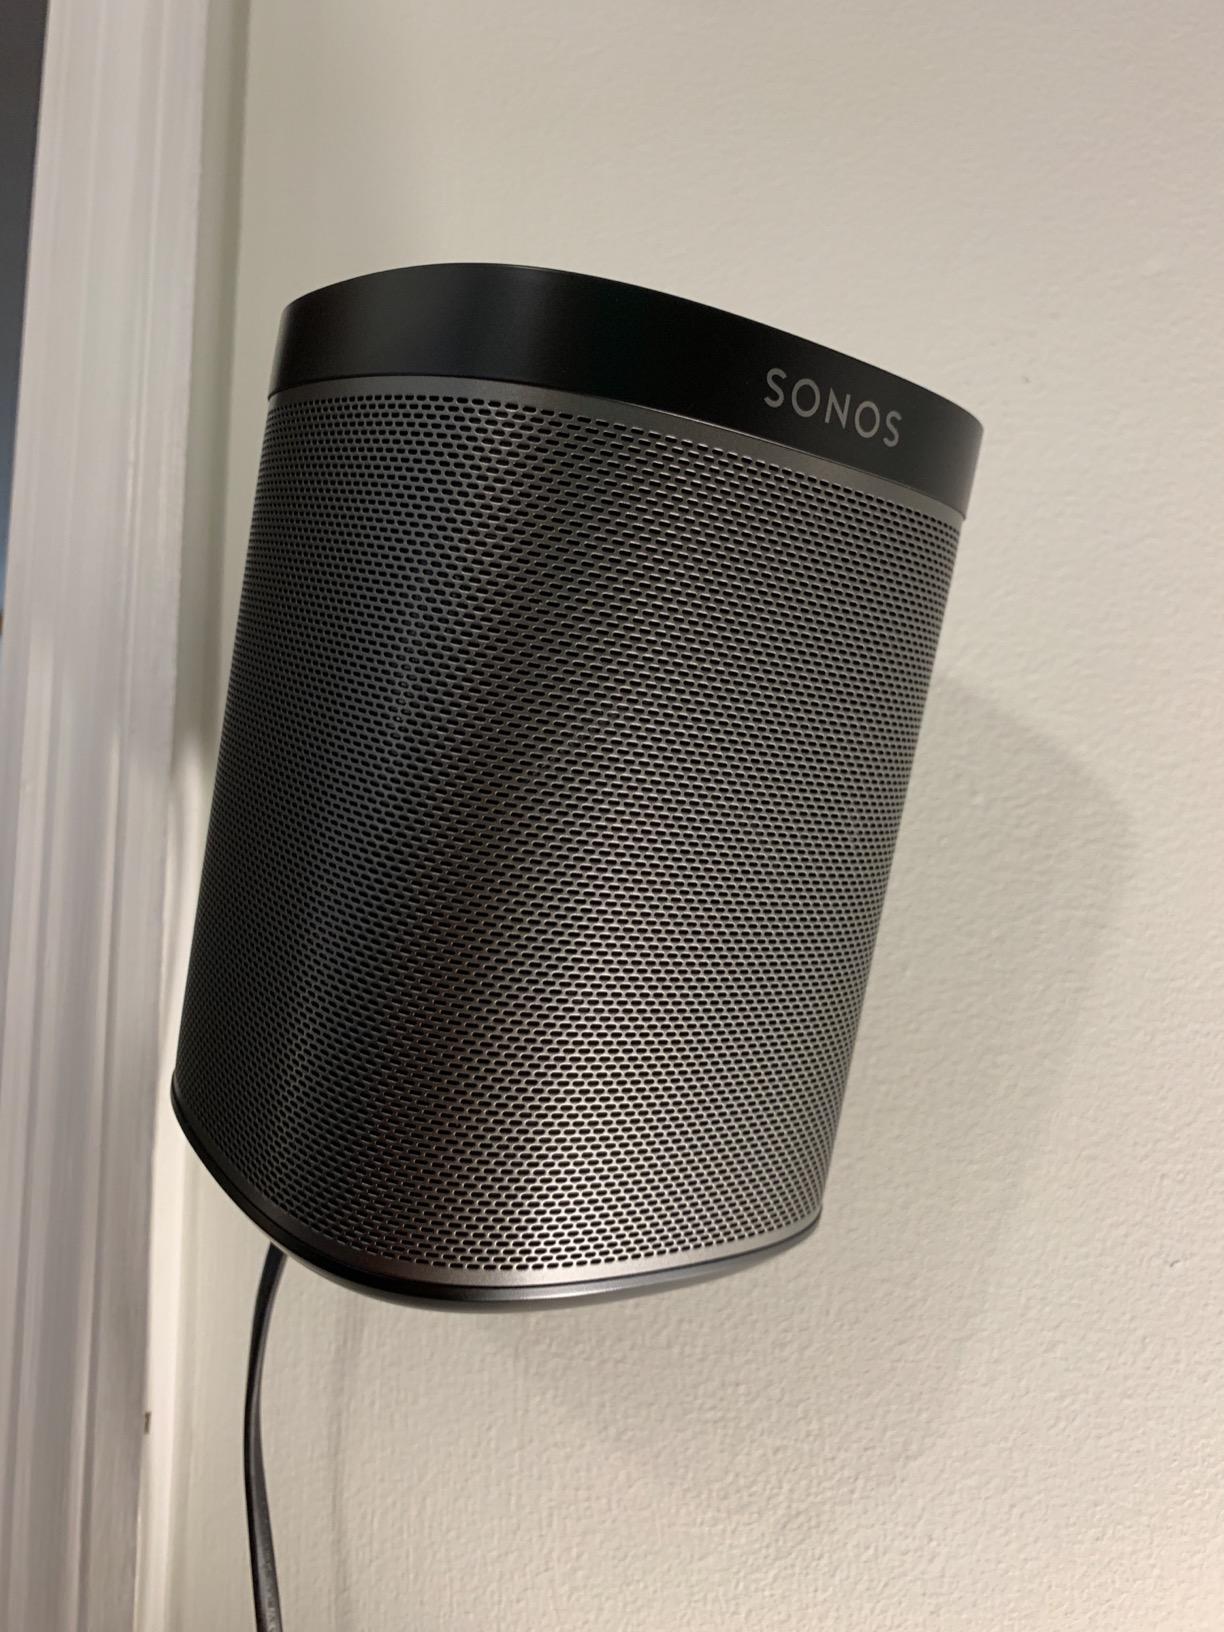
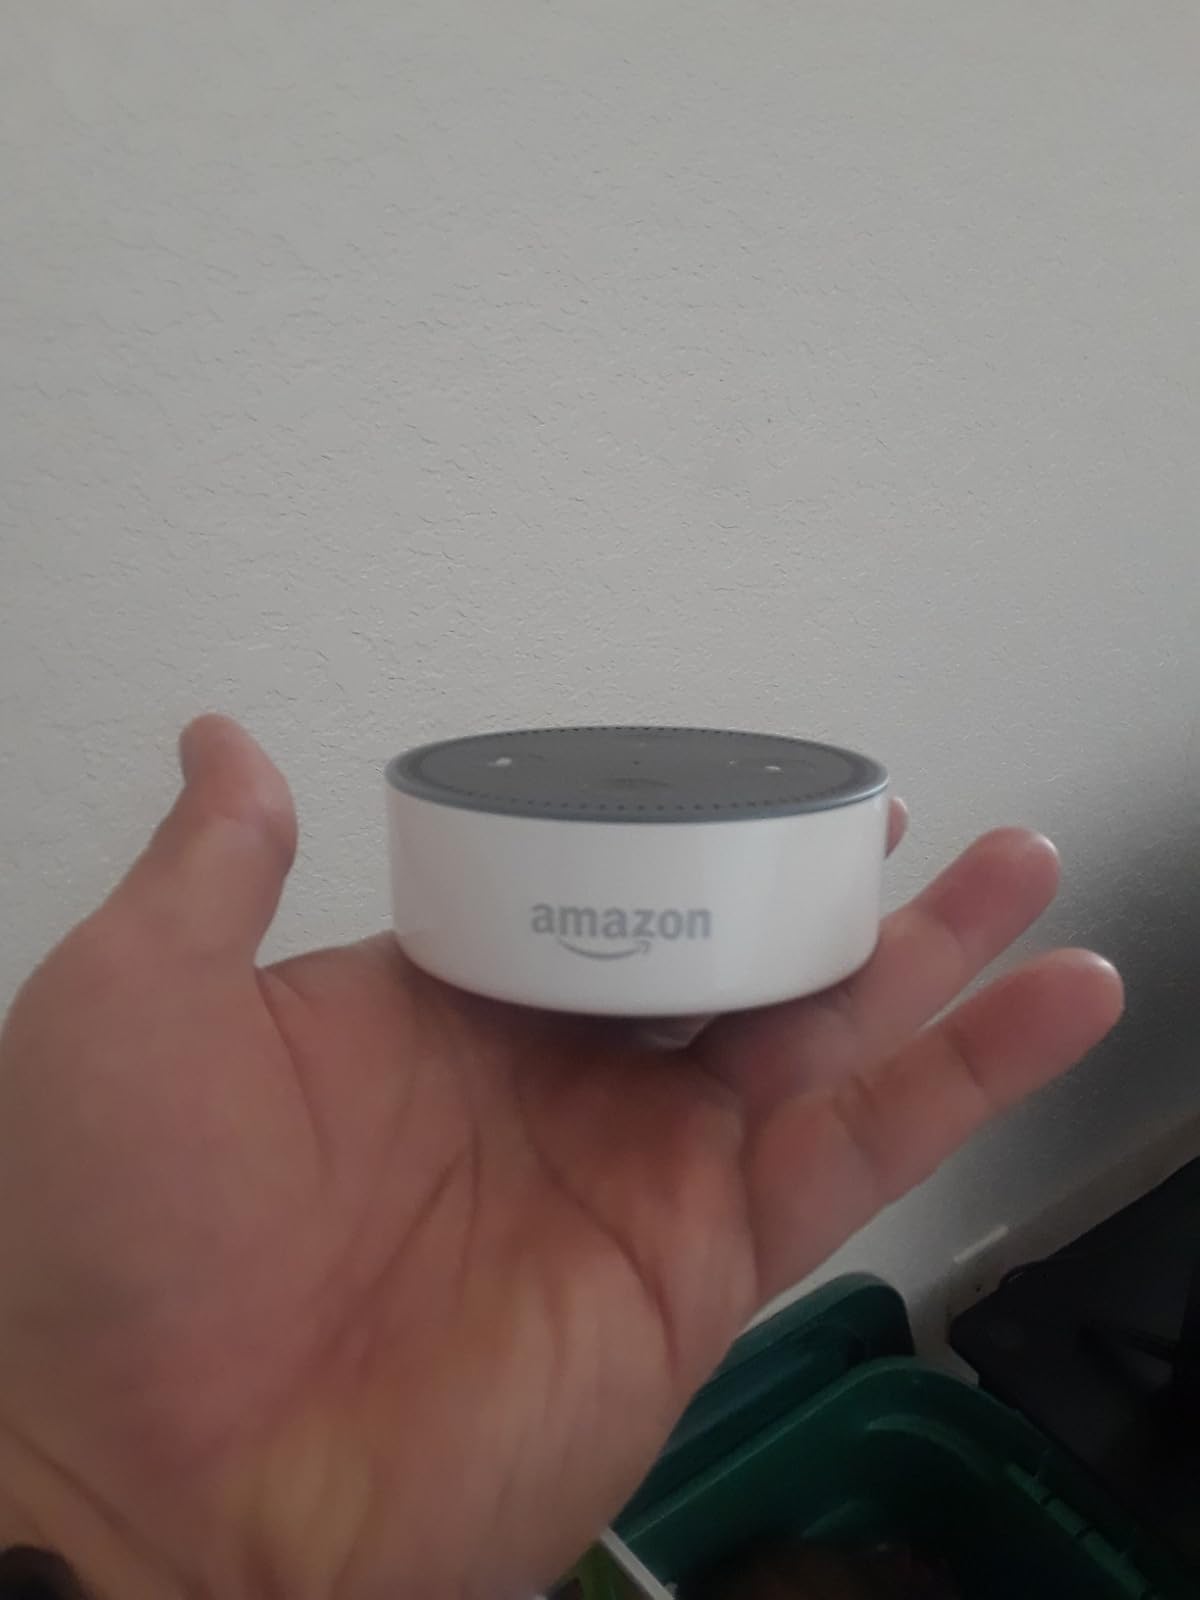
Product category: speaker
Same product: no